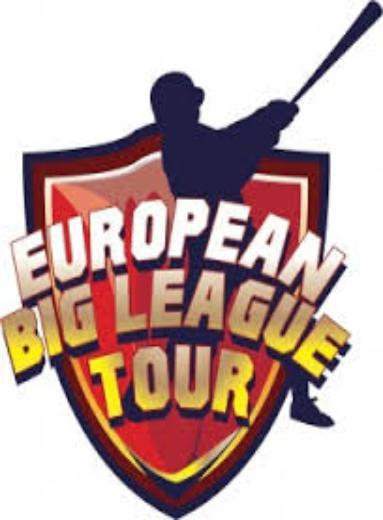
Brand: Big League
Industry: Others